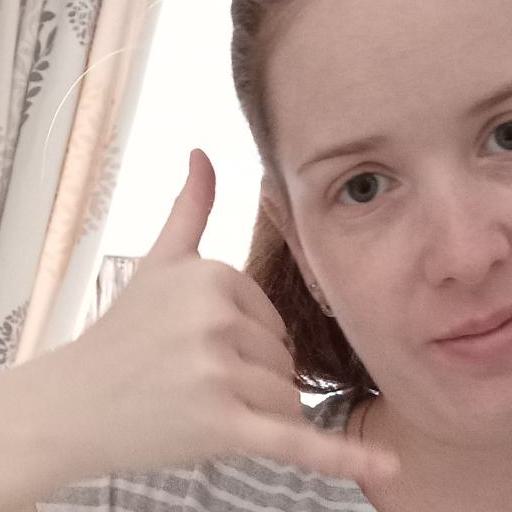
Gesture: call